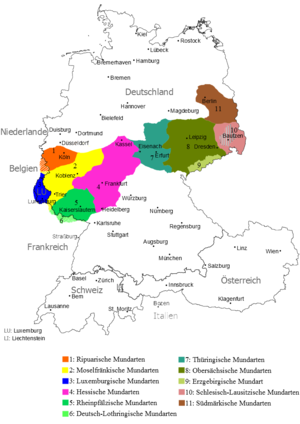
Le moyen francique est un rameau du moyen allemand occidental. Le moyen francique et le francique rhénan sont les deux seuls membres de ce groupe.
Le francique rhénan est un continuum de trois dialectes germaniques pratiqués en Allemagne, dans les länder de Hesse, Rhénanie-Palatinat et Sarre ; ainsi qu'en France, dans le nord-est de la Lorraine et en Alsace bossue.
Le moyen allemand est un groupe de dialectes germaniques qui sont essentiellement parlés au centre de l'Allemagne et au Luxembourg.
Le haut allemand est, en linguistique, un groupe de dialectes germaniques. Il se distingue du groupe bas-allemand par le phénomène de la seconde mutation consonantique et en est séparé par la ligne de Benrath. Le nombre total de locuteurs dans sa zone traditionnelle, de Düsseldorf en Allemagne à Bad Radkersburg en Autriche est d'environ 60 millions. Il comprend les dialectes du moyen allemand, où la seconde mutation consonantique est incomplète, et les dialectes de l'allemand supérieur, où cette mutation est complète.